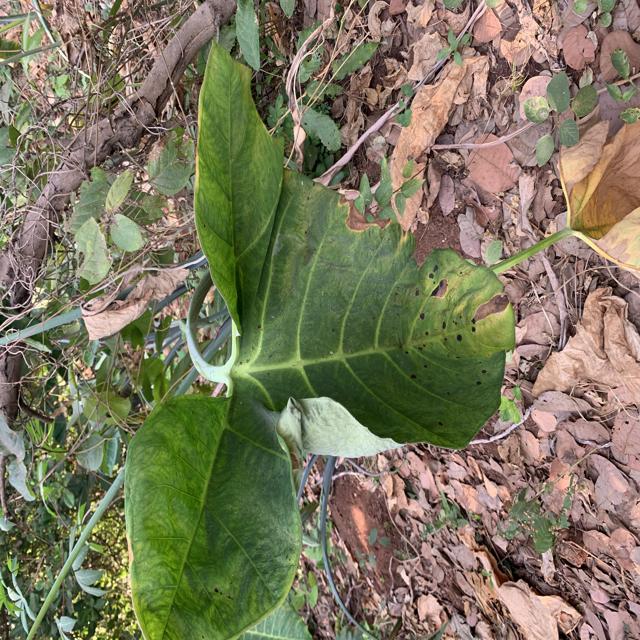
Label: Early_Blight